Art rock

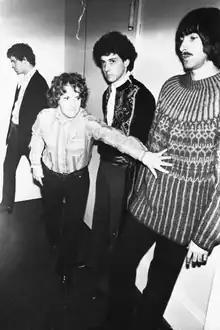
The Velvet Underground, 1968

Critic John Rockwell described the term art rock as referring to wide-ranging and eclectic tendencies in rock music. In the rock music of the 1970s, the application of the "art" descriptor by music critics and journalists was taken derogatorily, understood by musicians and fans as meaning that it was "aggressively avant-garde" or "pretentiously progressive". "Art rock" is often used synonymously with progressive rock. Historically, the term has been used to describe at least two related, but distinct, types of rock music. The first is progressive rock, while the second usage refers to groups who rejected psychedelia and the hippie counterculture in favour of a modernist, avant-garde approach defined by the Velvet Underground. Essayist Ellen Willis compared these two types: